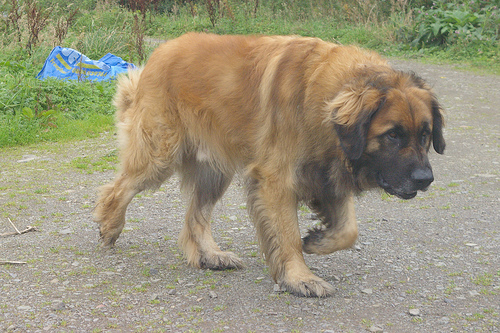
Animal: dog
Breed: leonberger